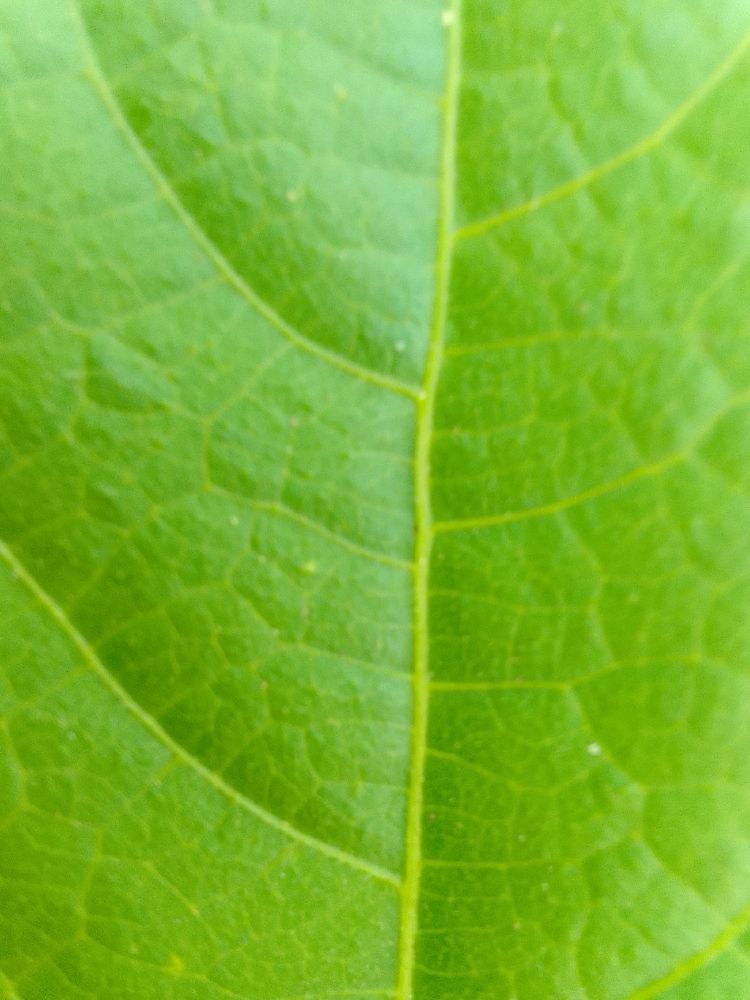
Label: healthy